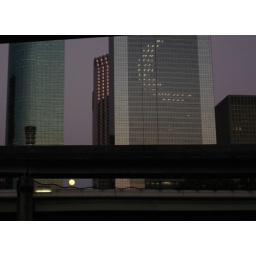
the full moon is in between 2 freeways, but there is also a &amp;quot;crescent moon&amp;quot; on the office building